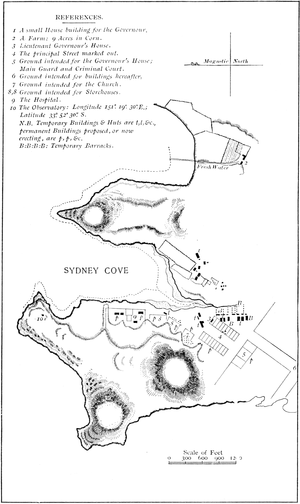
Arthur Phillip / Tjeneste i kolonierne / Kolonien stabiliseres
Skitse over Sydney Cove i 1788 af Phillip
Admiral Arthur Phillip var en Royal Navy officer, første guvernør i New South Wales og grundlægger af den britiske straffekoloni, som senere blev til byen Sydney, Australien.